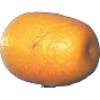
Label: Kumquats 1